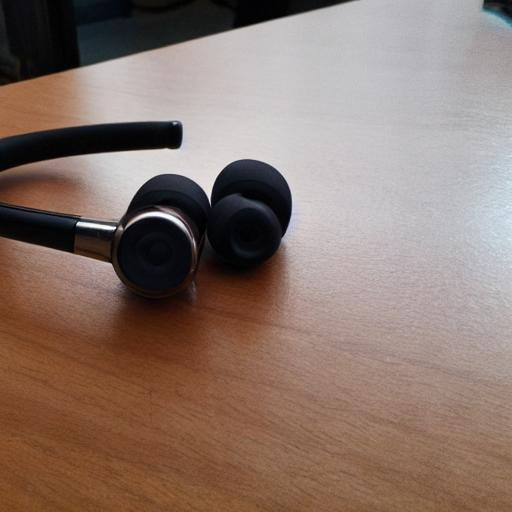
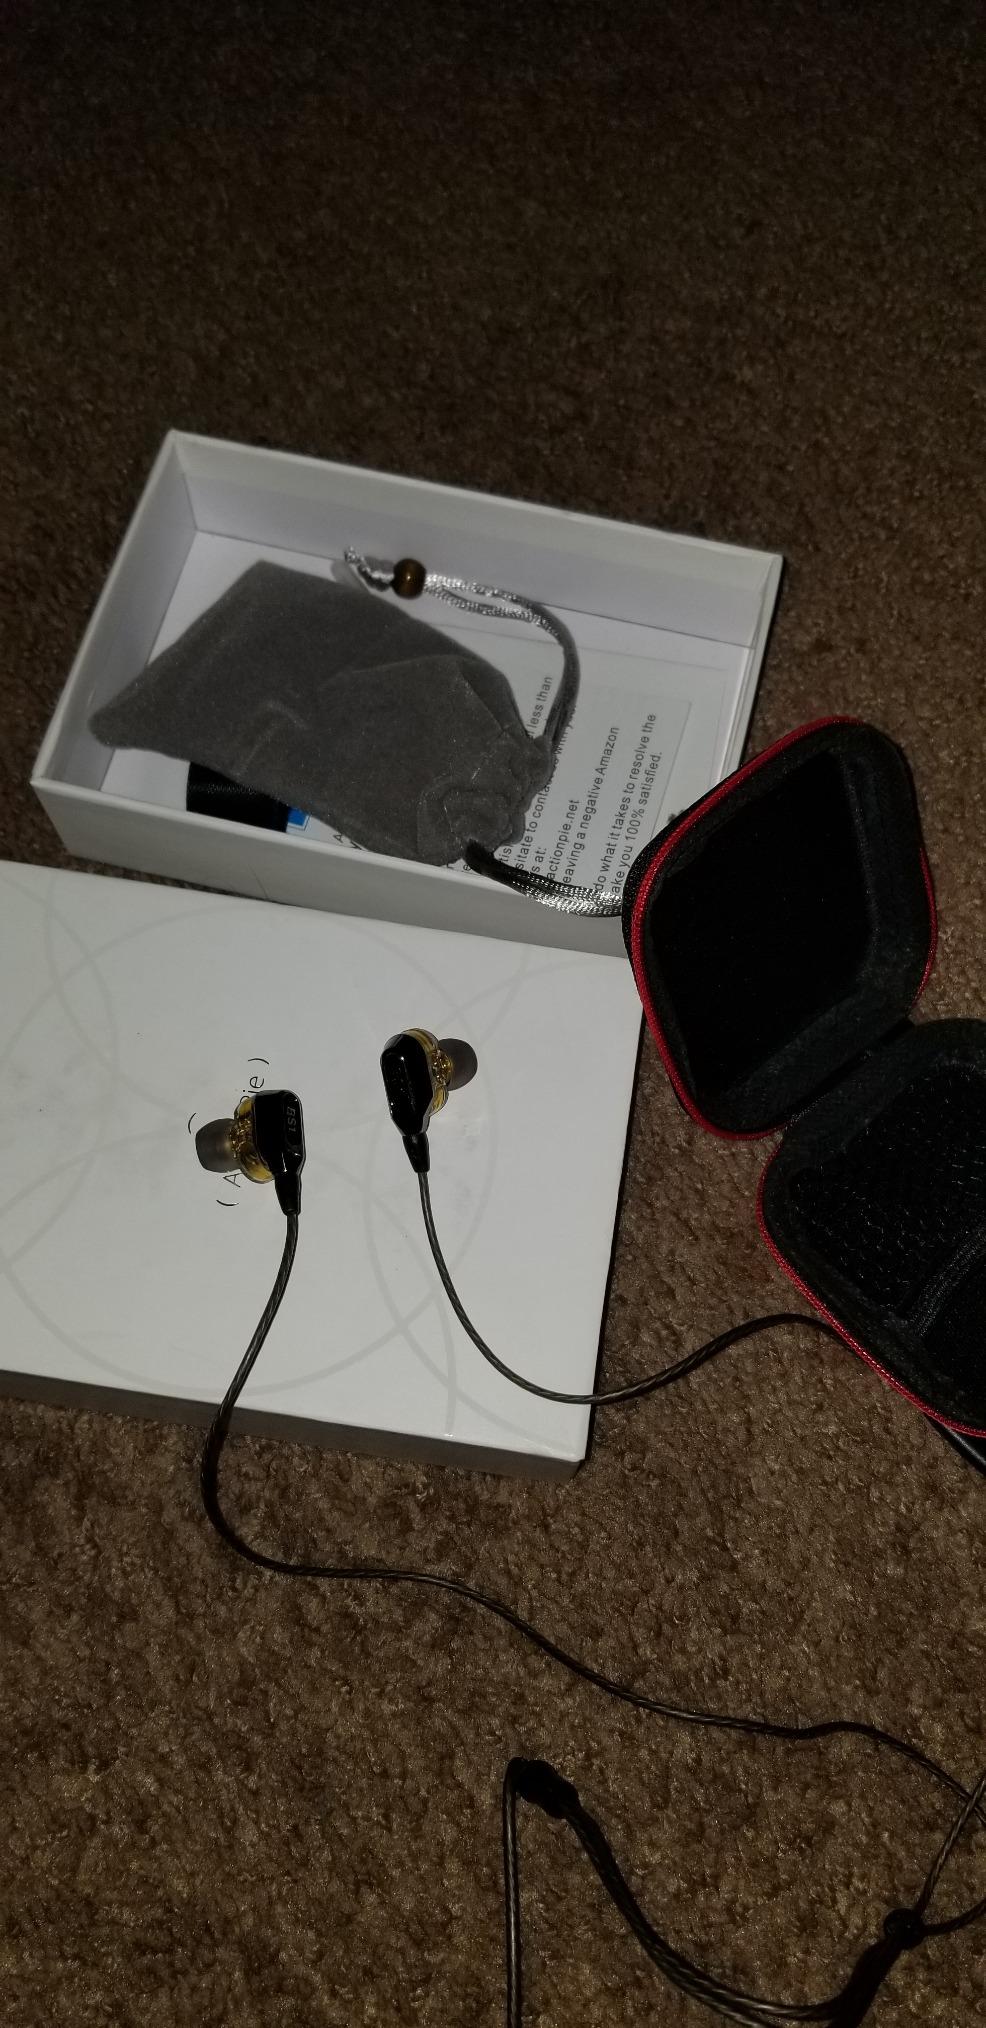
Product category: headphones
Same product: no